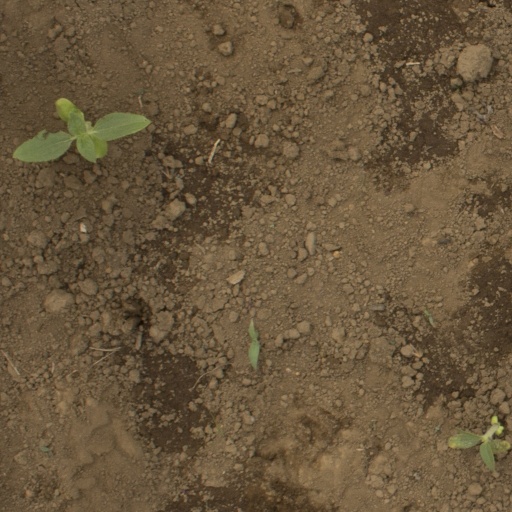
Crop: Jerusalem artichoke